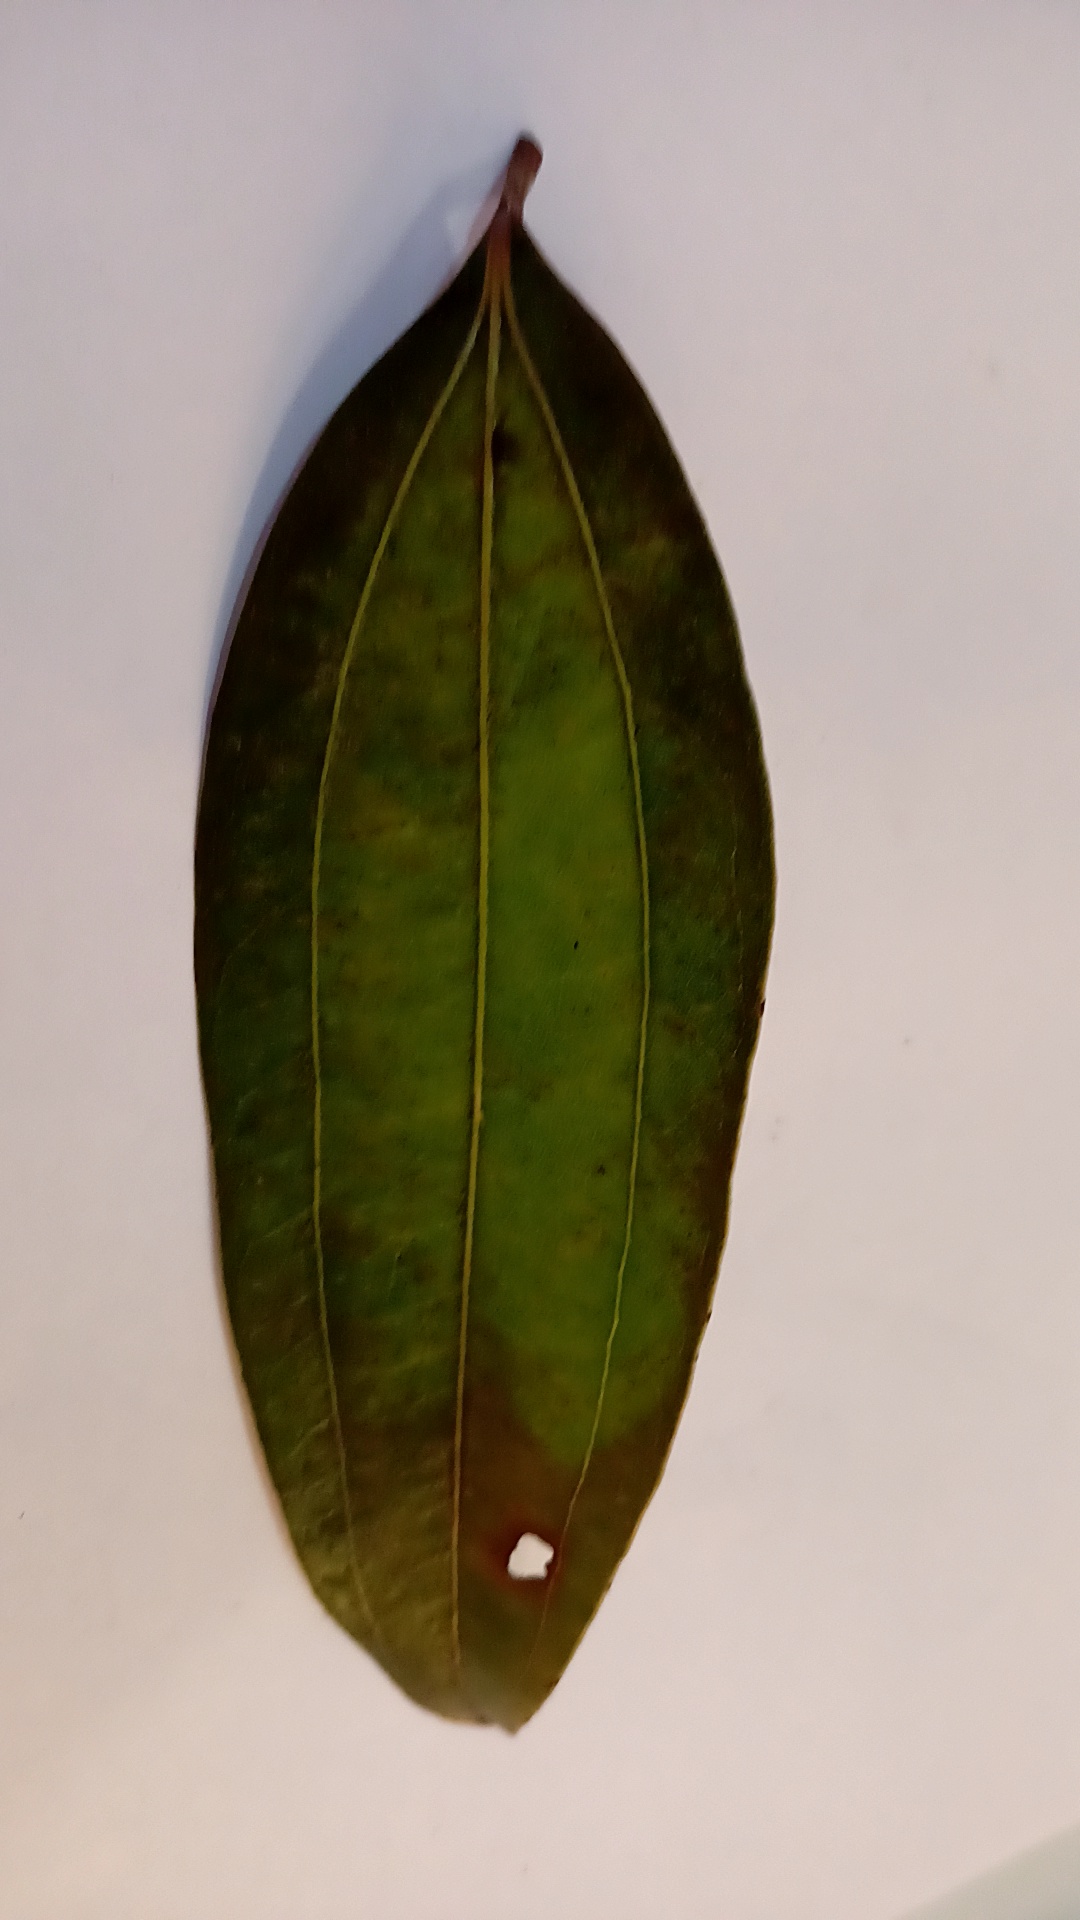
Label: Disease